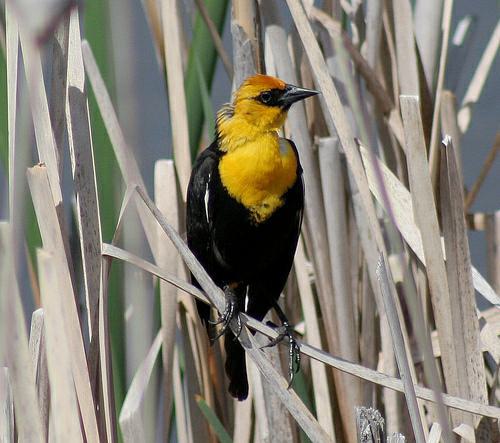
A photo of a yellow headed blackbird